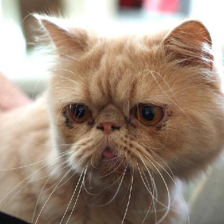
Label: animals